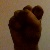
The image shows a hand gesture representing the letter 'S' in Indian Sign Language.